Talkin' John Birch Paranoid Blues

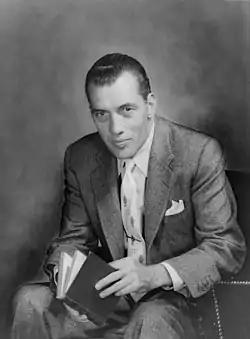

Joe Lynch of "Billboard" said that while Dylan is "not exactly "Weird Al" Yankovic or Tom Lehrer, [he] has given us many wry, witty and hilariously outlandish lyrics over the years" and listed the song's line about Betsy Ross as one of the funniest in Dylan's discography. Amanda Petrusich of "Pitchfork" wrote that the "infamous" song exemplified that "Dylan's comedic timing was at its apex in '64, growling perfect punchlines ('I heard some footsteps by the front porch door/ So I grabbed my shotgun from the floor/ I snuck around the house with a huff and a hiss, saying hands up, you communist!/ It was the mailman/ He punched me out') every single time." PBS called the song a "prime example" of how "Dylan's early '60s songs often have a whimsical touch—a sort of audio camouflage for the radical content of the lyrics." The "Houston Chronicle" Chris Gray felt that "Talkin' John Birch Society Blues" prefigures later satirical songs like Green Day's "Holiday," St. Vincent's "Los Ageless" and Kendrick Lamar's "Humble".